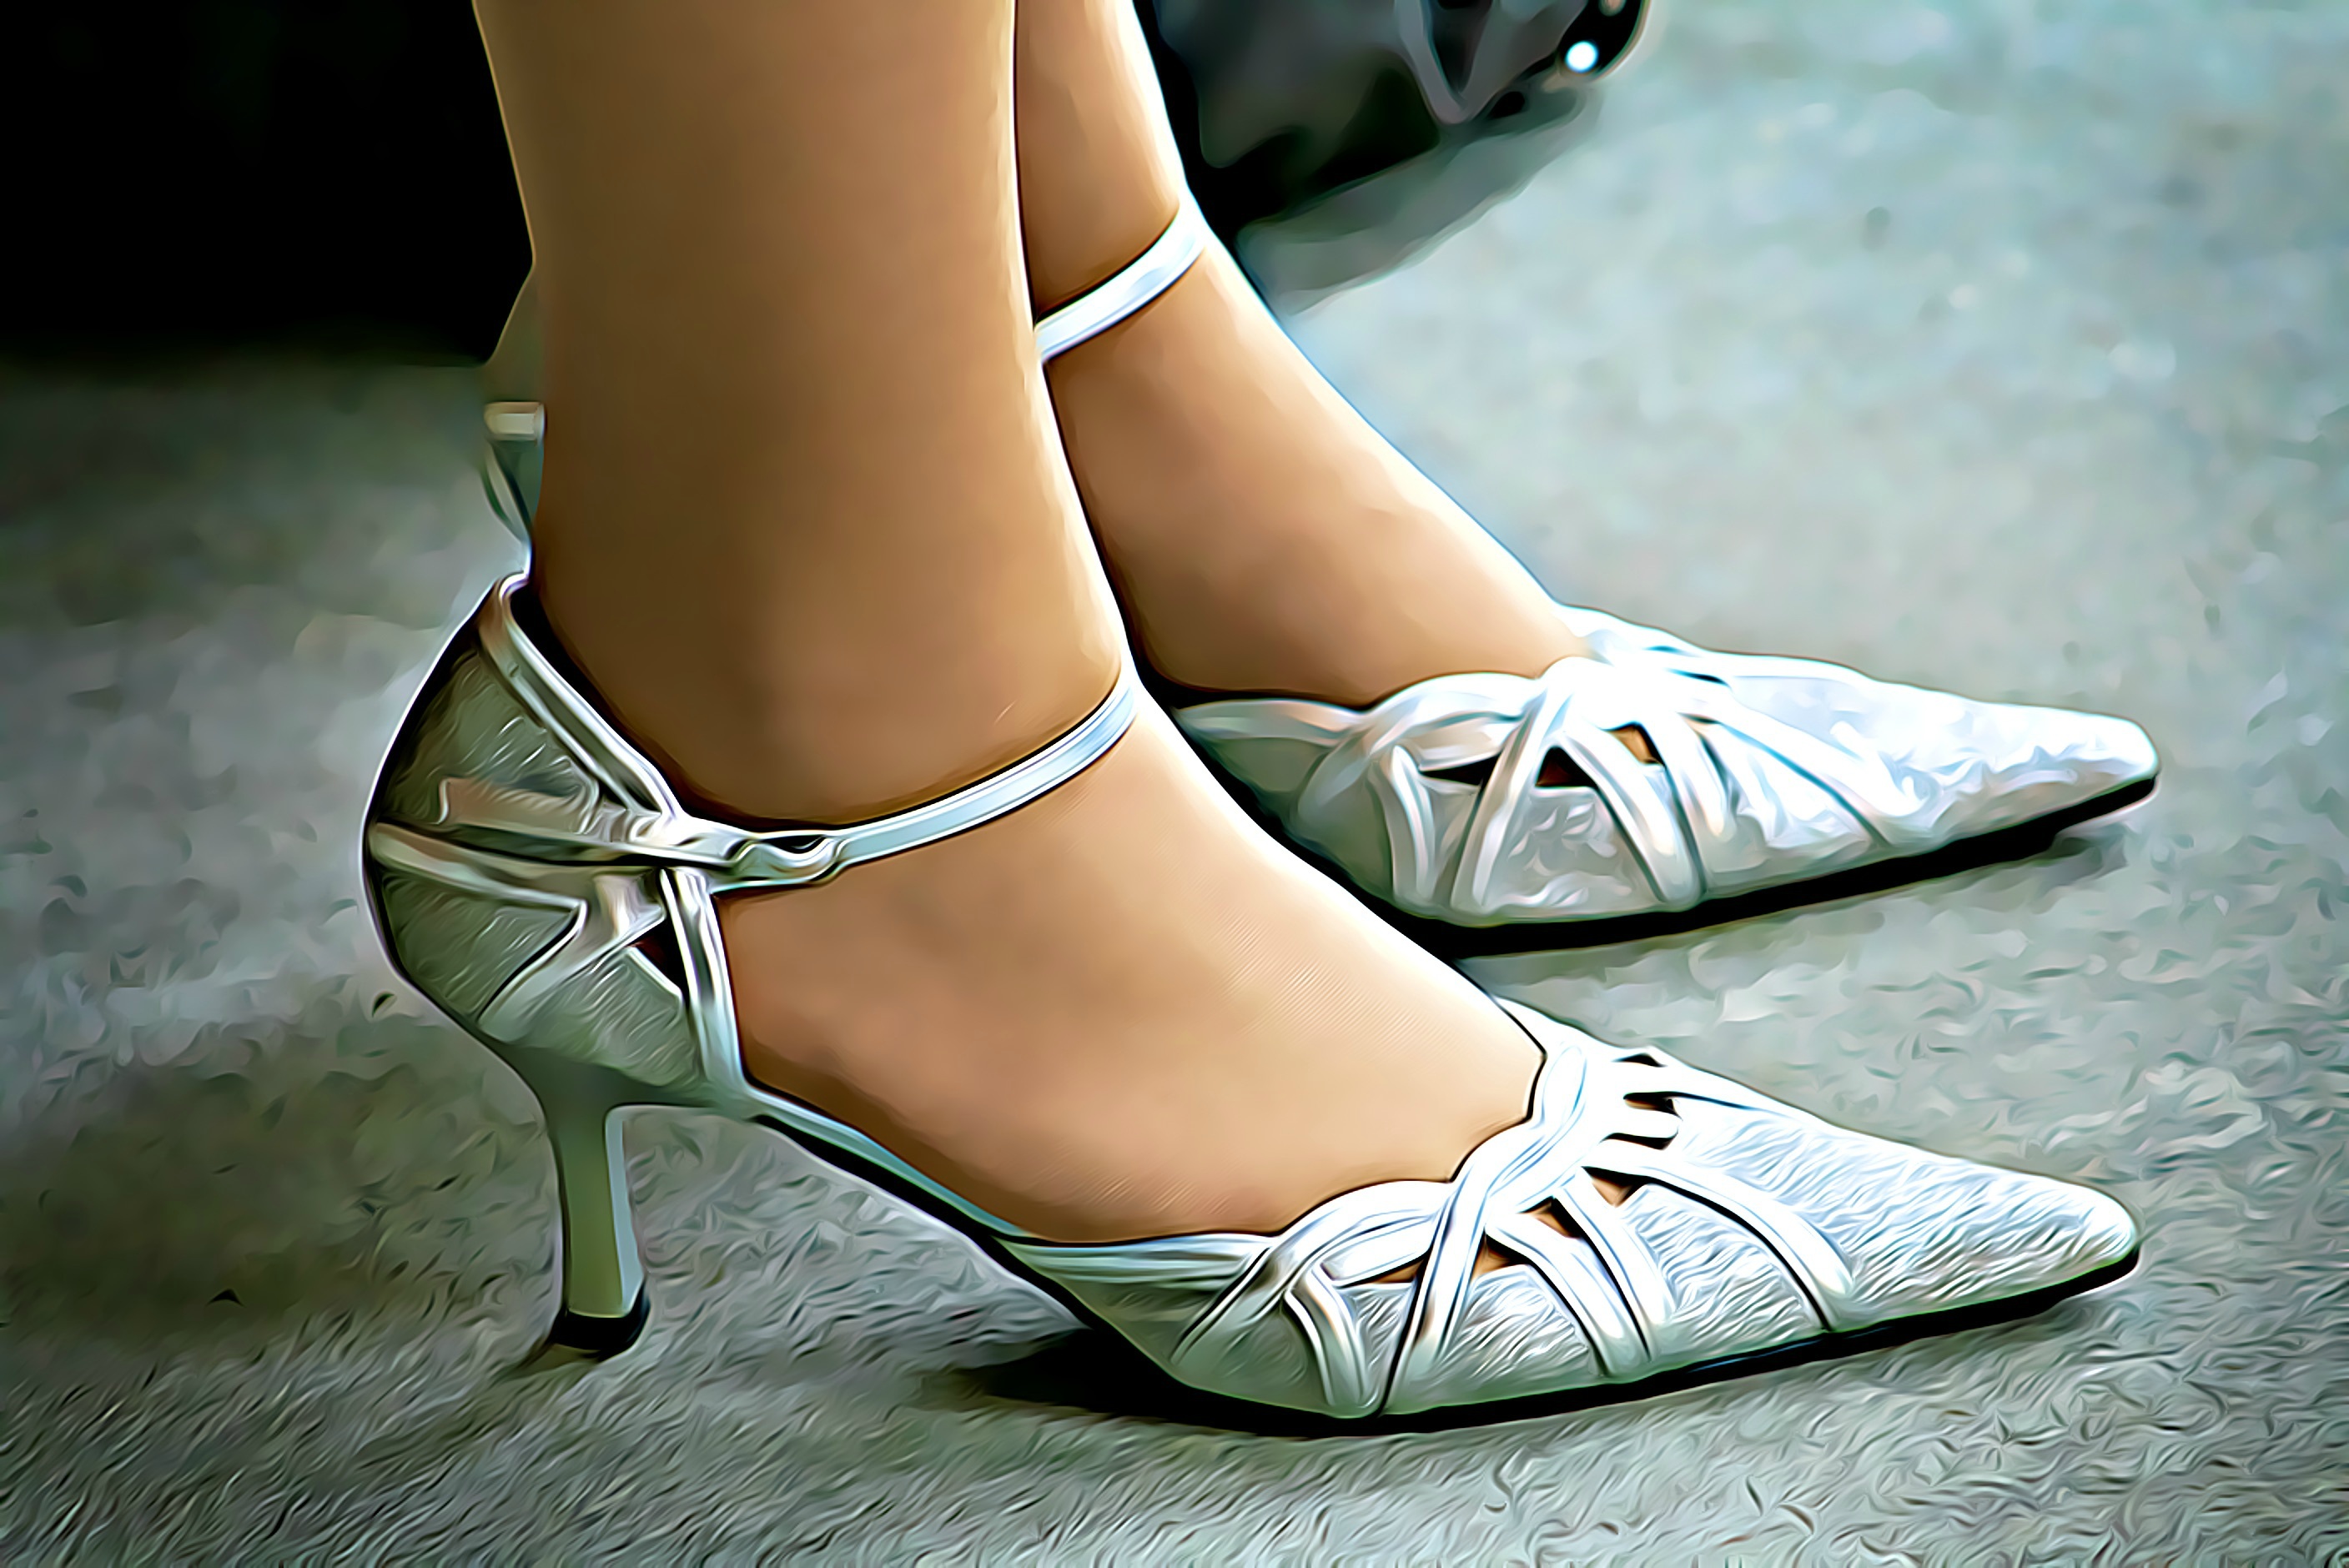
shoe, white, feet, leg, model, spring, green, sitting, fashion, clothing, season, human body, legs, thigh, footwear, digital, beauty, graphics, high heels, human positions, high heeled footwear, outdoor shoe, casual shoes